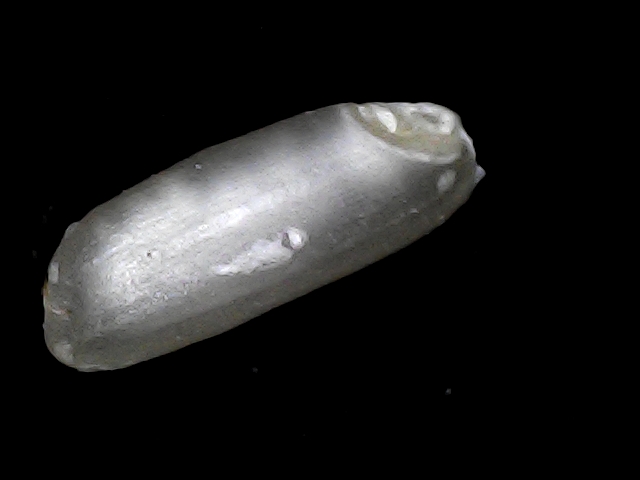
Rice variety: BD49